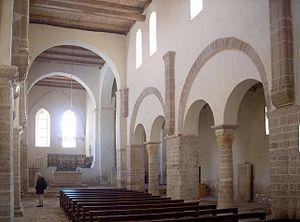
L'abbaye de Drübeck est une ancienne abbaye des religieuses bénédictines à Ilsenburg, située dans le village de Drübeck au pied nord du Harz en Saxe-Anhalt, Allemagne. Elle appartient aujourd'hui à l'Église évangélique-luthérienne allemande qui y abrite un institut pédagogique de théologie et un établissement d'enseignement pastoral.